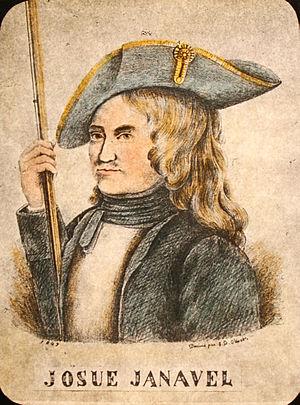
Josué Janavel, en Italien Giosuè Gianavello, est l'un des capitaines vaudois, qui se fit connaître pour son courage lors de la résistance des Pâques Vaudoises de 1655, contre les troupes du Duché de Savoie, puis conçut la Glorieuse rentrée, l'expédition d'août 1689, forte de neuf cents hommes et dirigée par le pasteur Henri Arnaud.